Repartition of Ireland

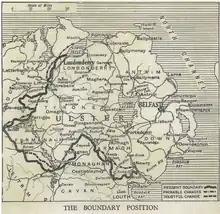
Border changes as proposed by the Irish Boundary Commission, 1925

As the border currently stands, Northern Ireland contains a slight Catholic — generally correlative with Irish nationalist — plurality, mostly in the south and west, but with significant numbers in Belfast and other communities concentrated particularly in the Glens of Antrim and around the shores of Lough Neagh. Protestants — correlative with Unionists — make up the majority of the population in the north and east, with some smaller communities in the south and west. The geographical area in which unionists are a majority is less than half of Northern Ireland, but eastern areas have a much higher population density.